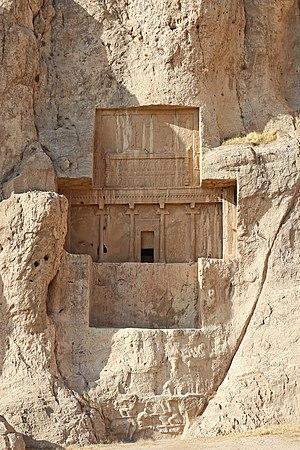
Tombe de Artaxerxès 1er, Naqsh-e Rostam, Iran
Artaxerxès Iᵉʳ est un grand roi achéménide ayant régné de -465 à -424. Manéthon l’appelle Artaxerxês et lui compte quarante et un ans de règne.